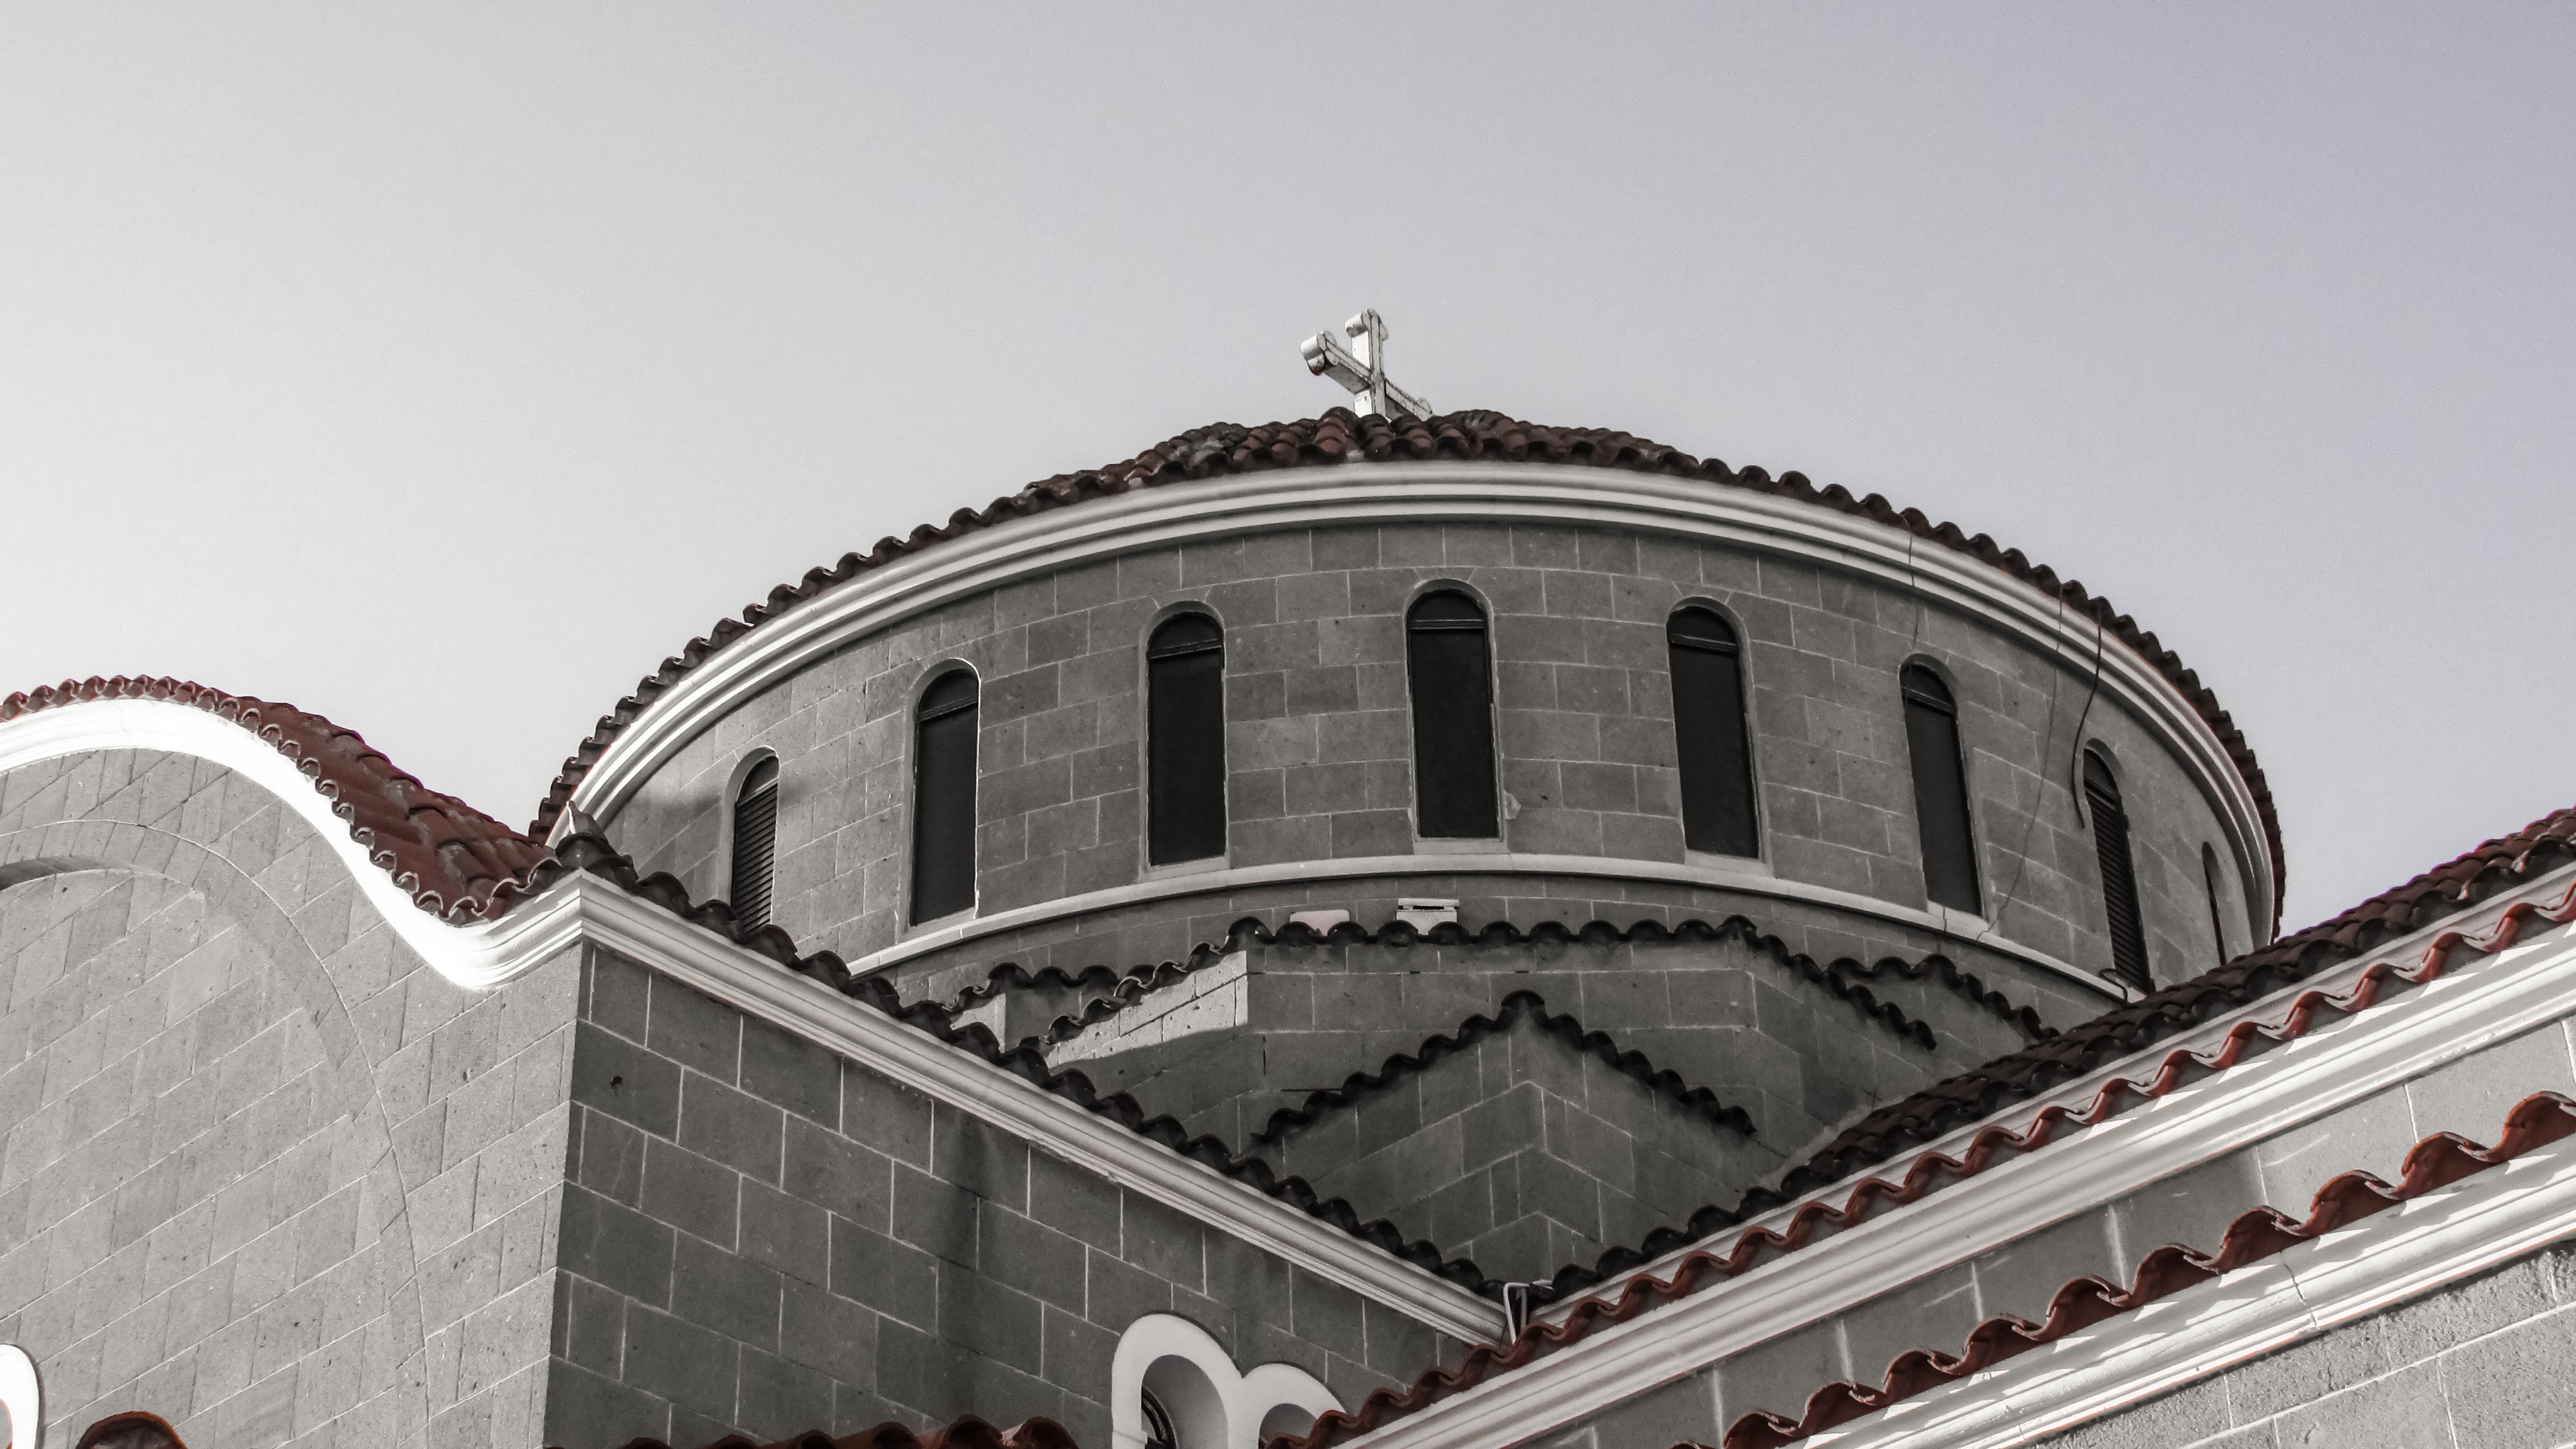
architecture, structure, building, arch, landmark, facade, church, stadium, place of worship, synagogue, orthodox, dome, cyprus, paralimni, ayios georgios